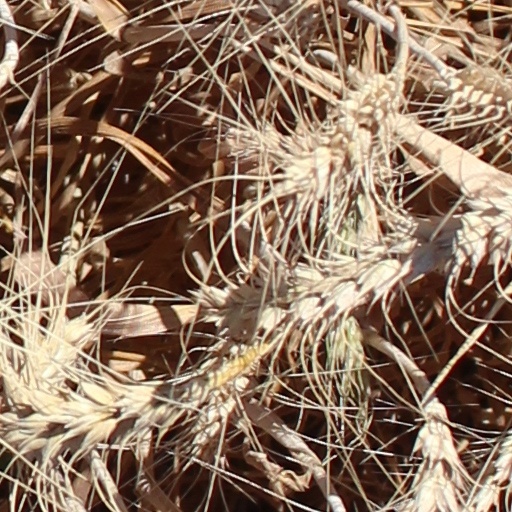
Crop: wheat